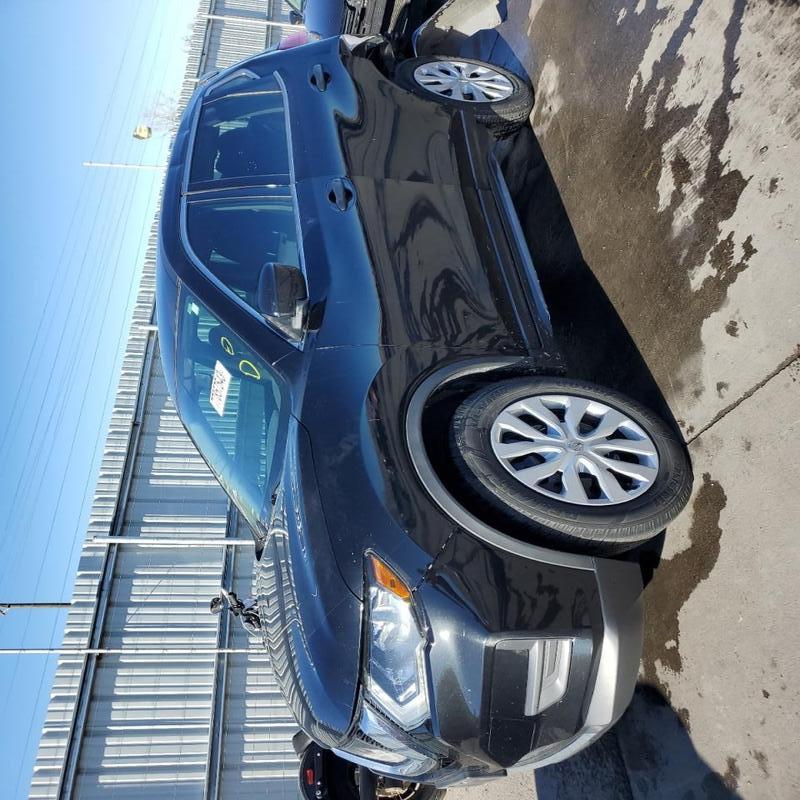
Aucun dommage détecté.
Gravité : aucun